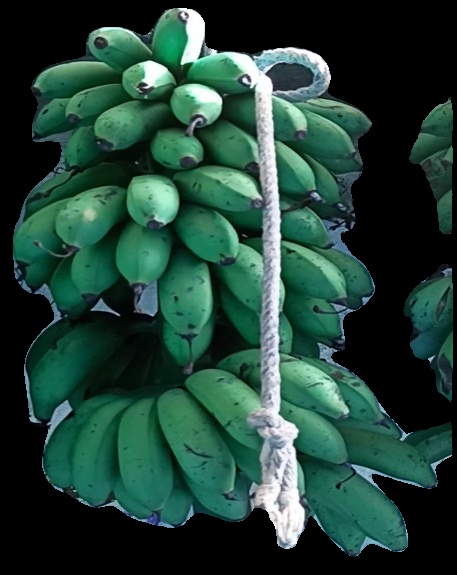
Variety: rasbale
Grade: grade2